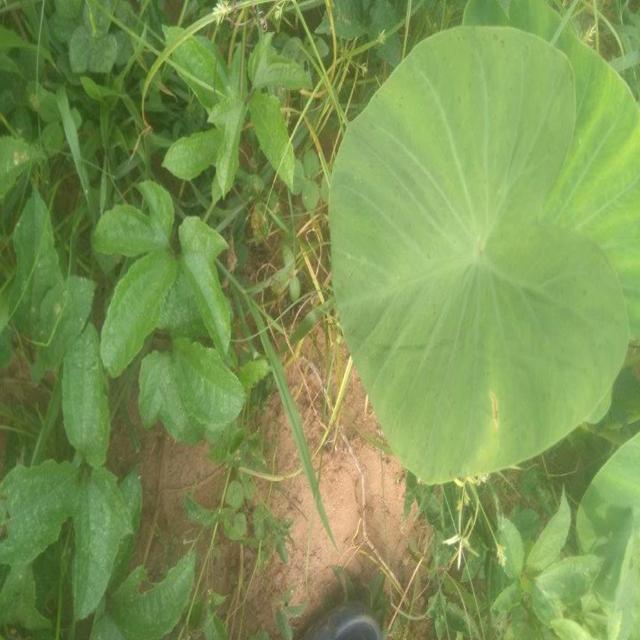
Label: Healthy